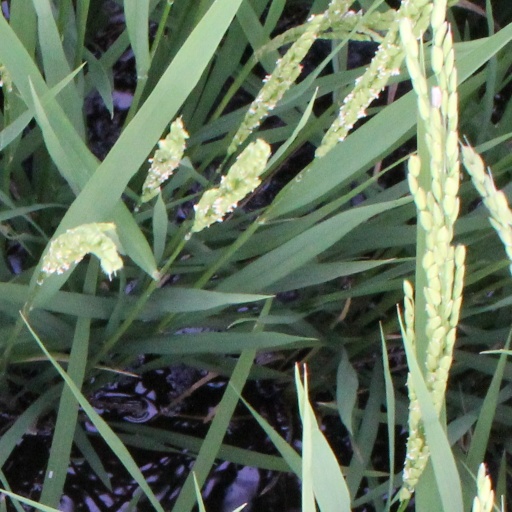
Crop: rice